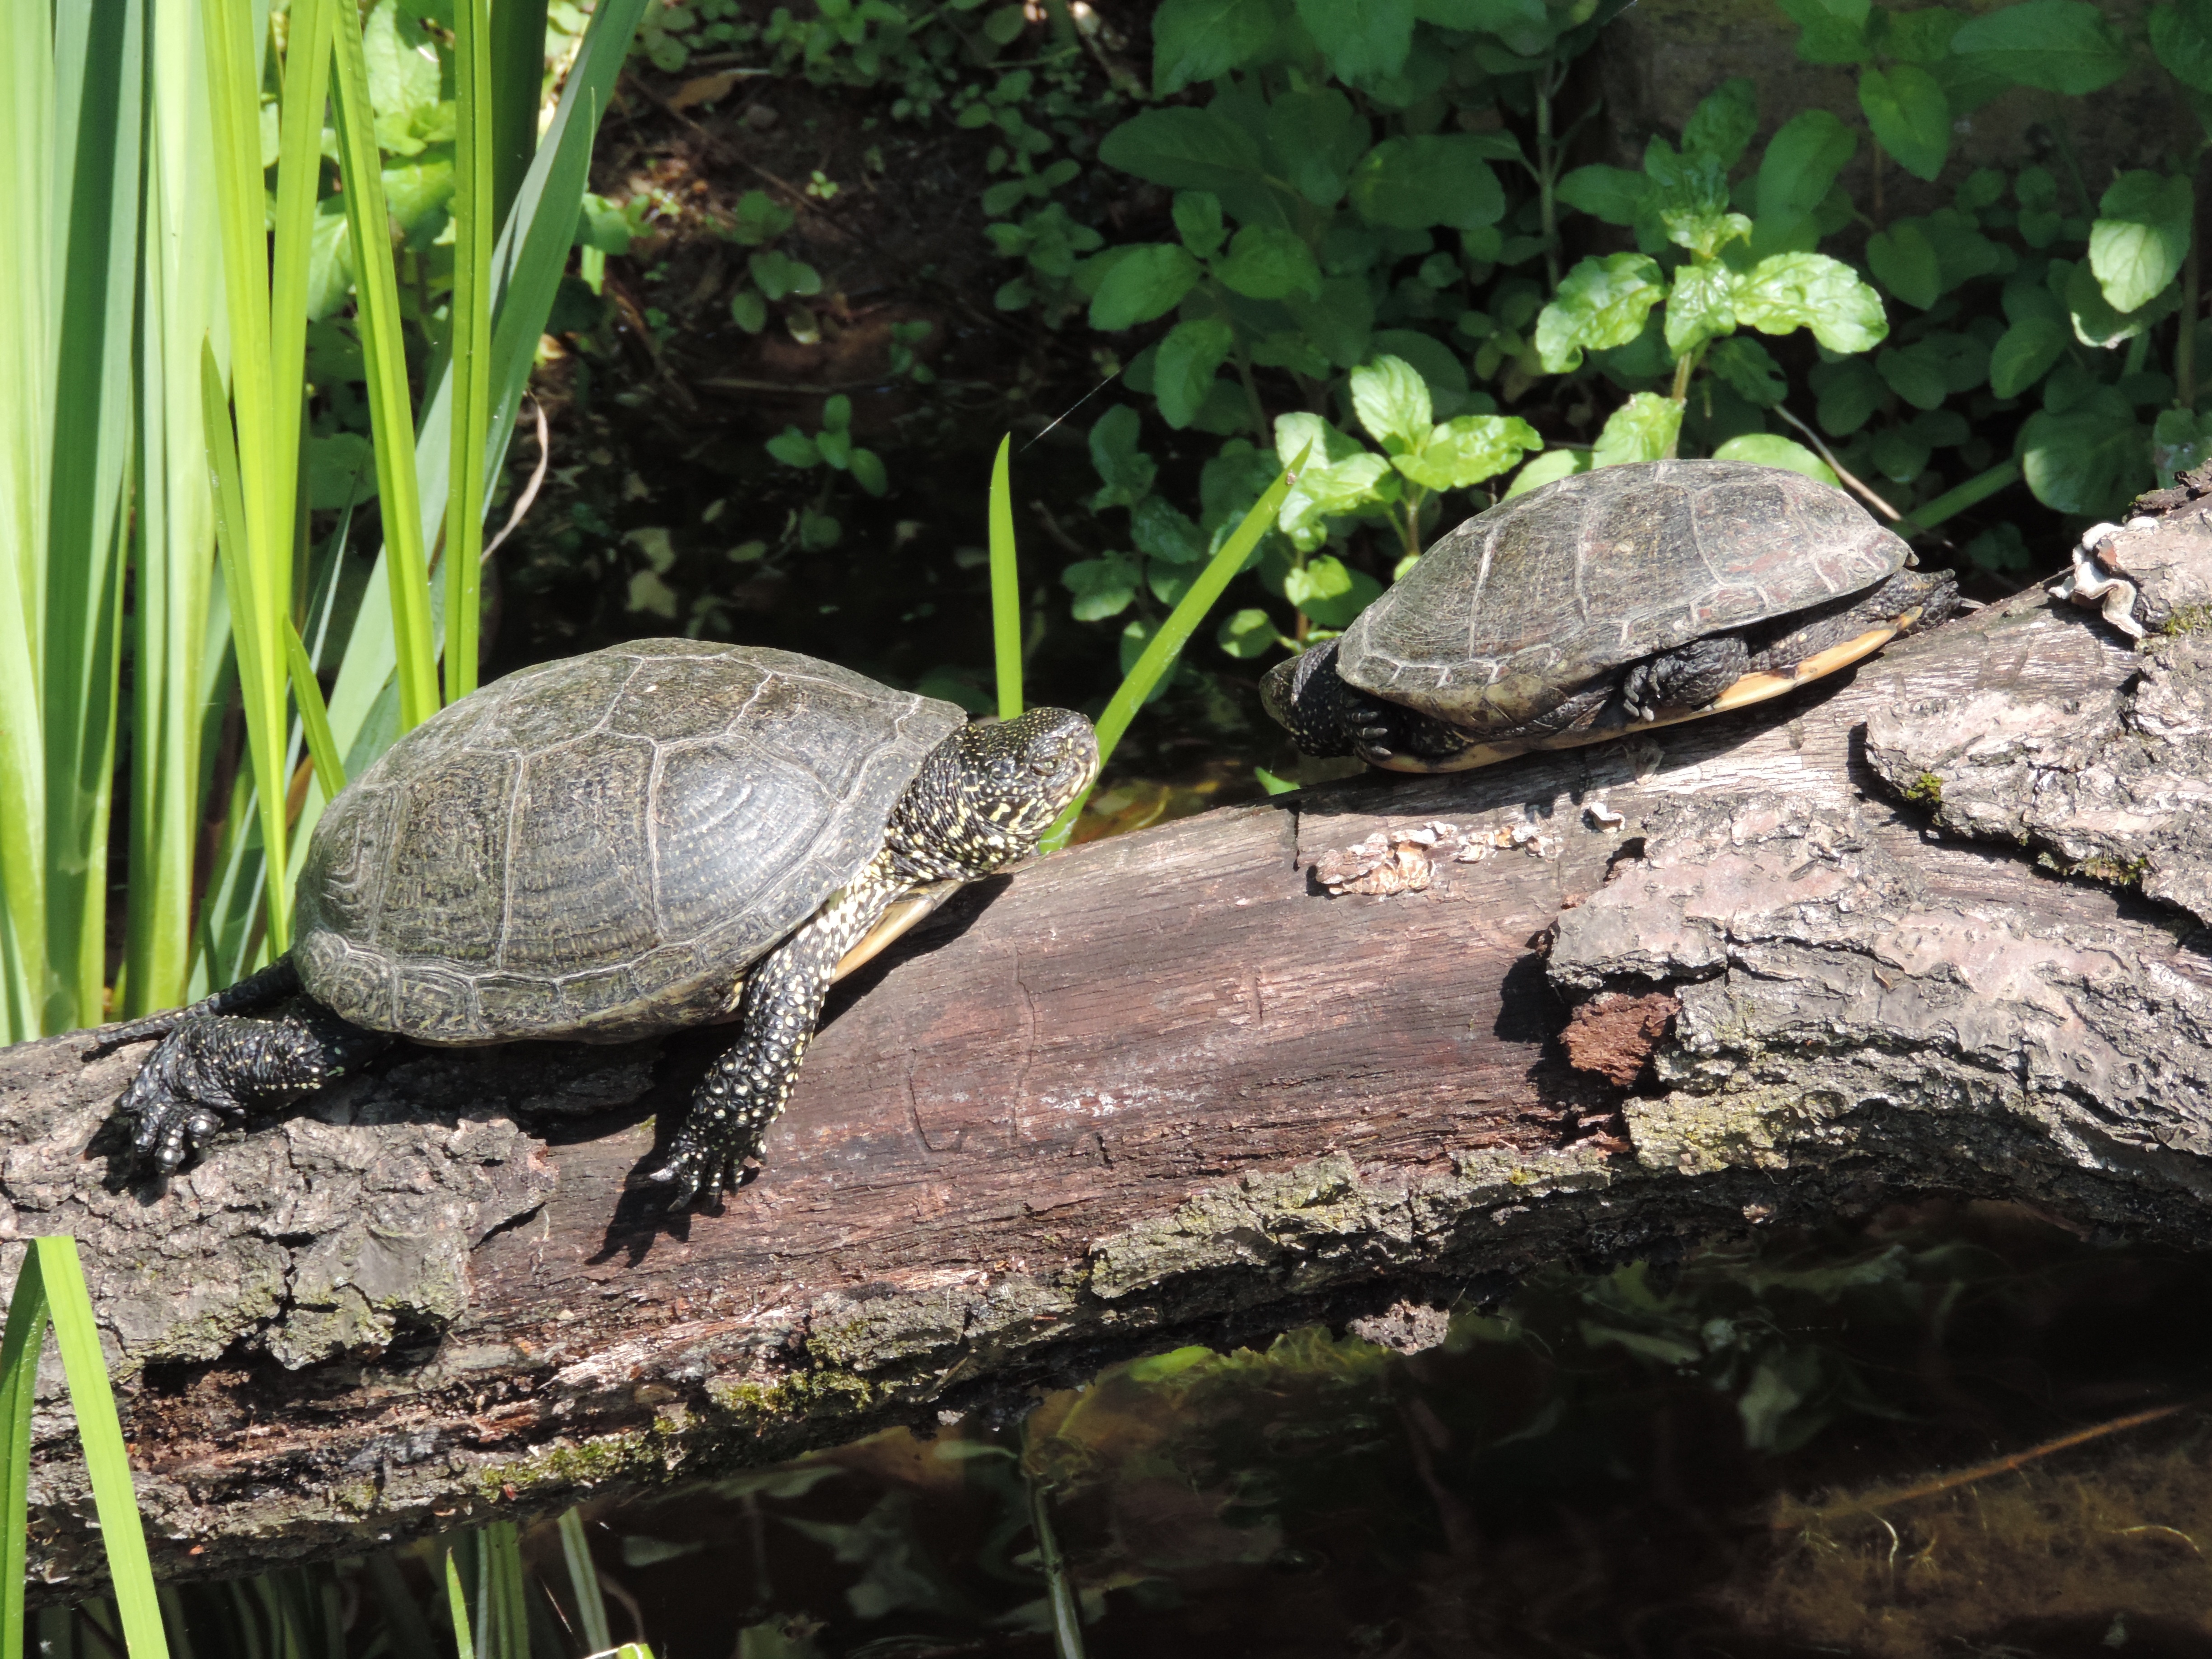
wildlife, zoo, botany, turtle, reptile, fauna, tortoise, vertebrate, panzer, slowly, water turtle, common snapping turtle, emydidae